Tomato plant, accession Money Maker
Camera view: vertical (180 deg); turntable rotation: 60 degrees
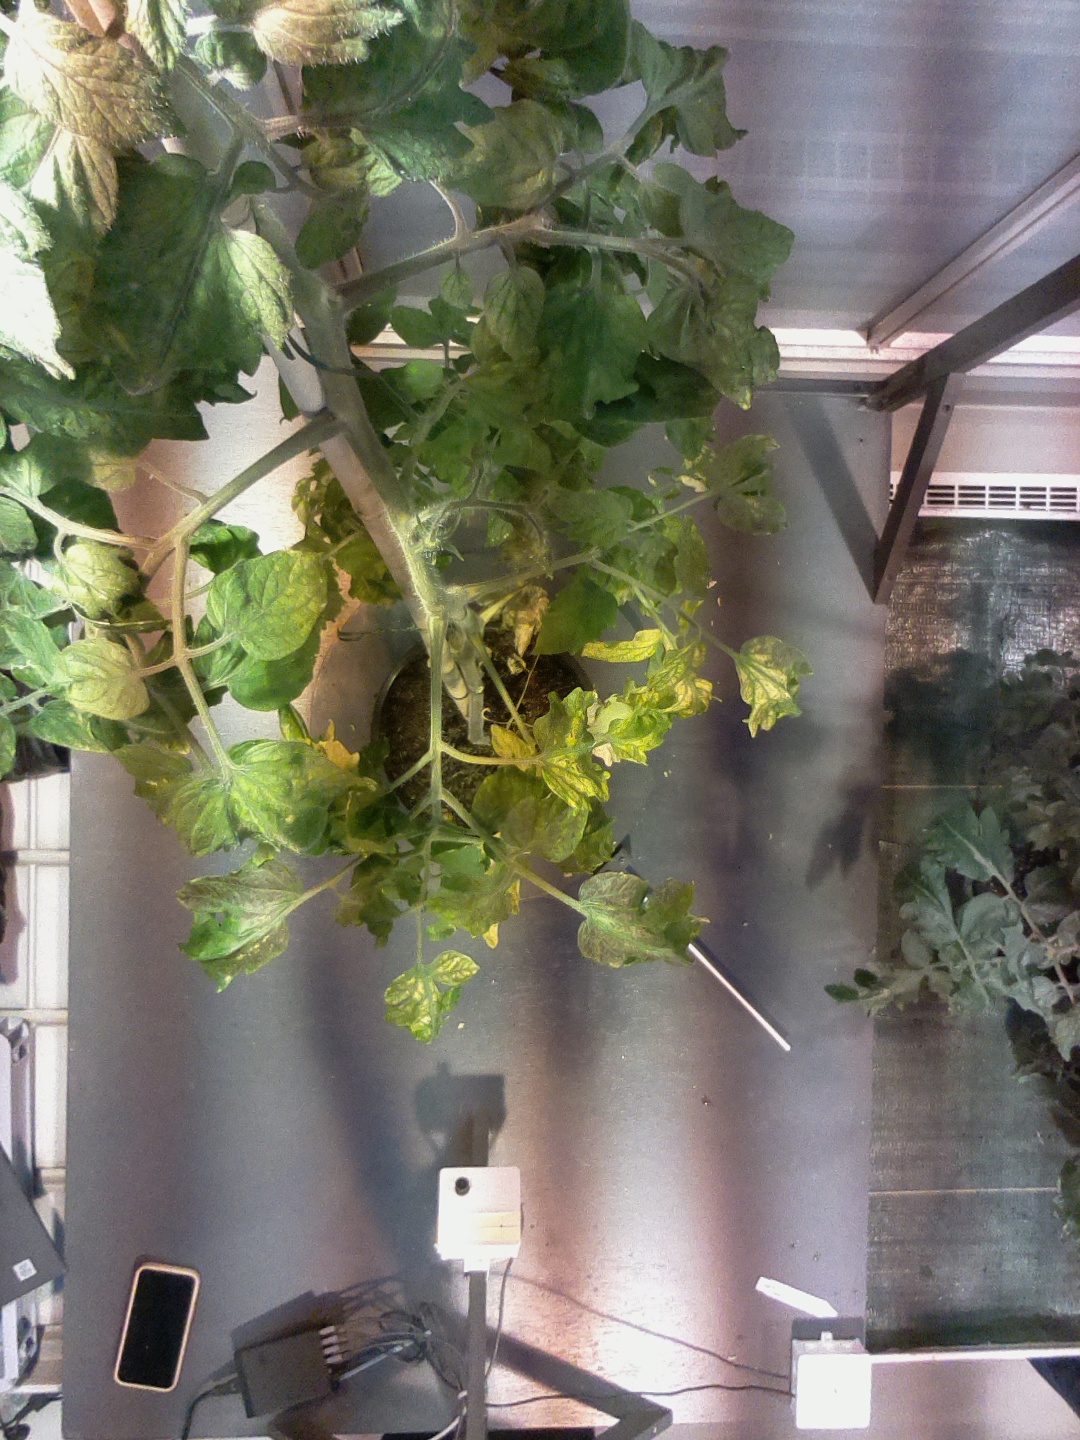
BBCH growth stage 71: 10%-20% of final fruit size